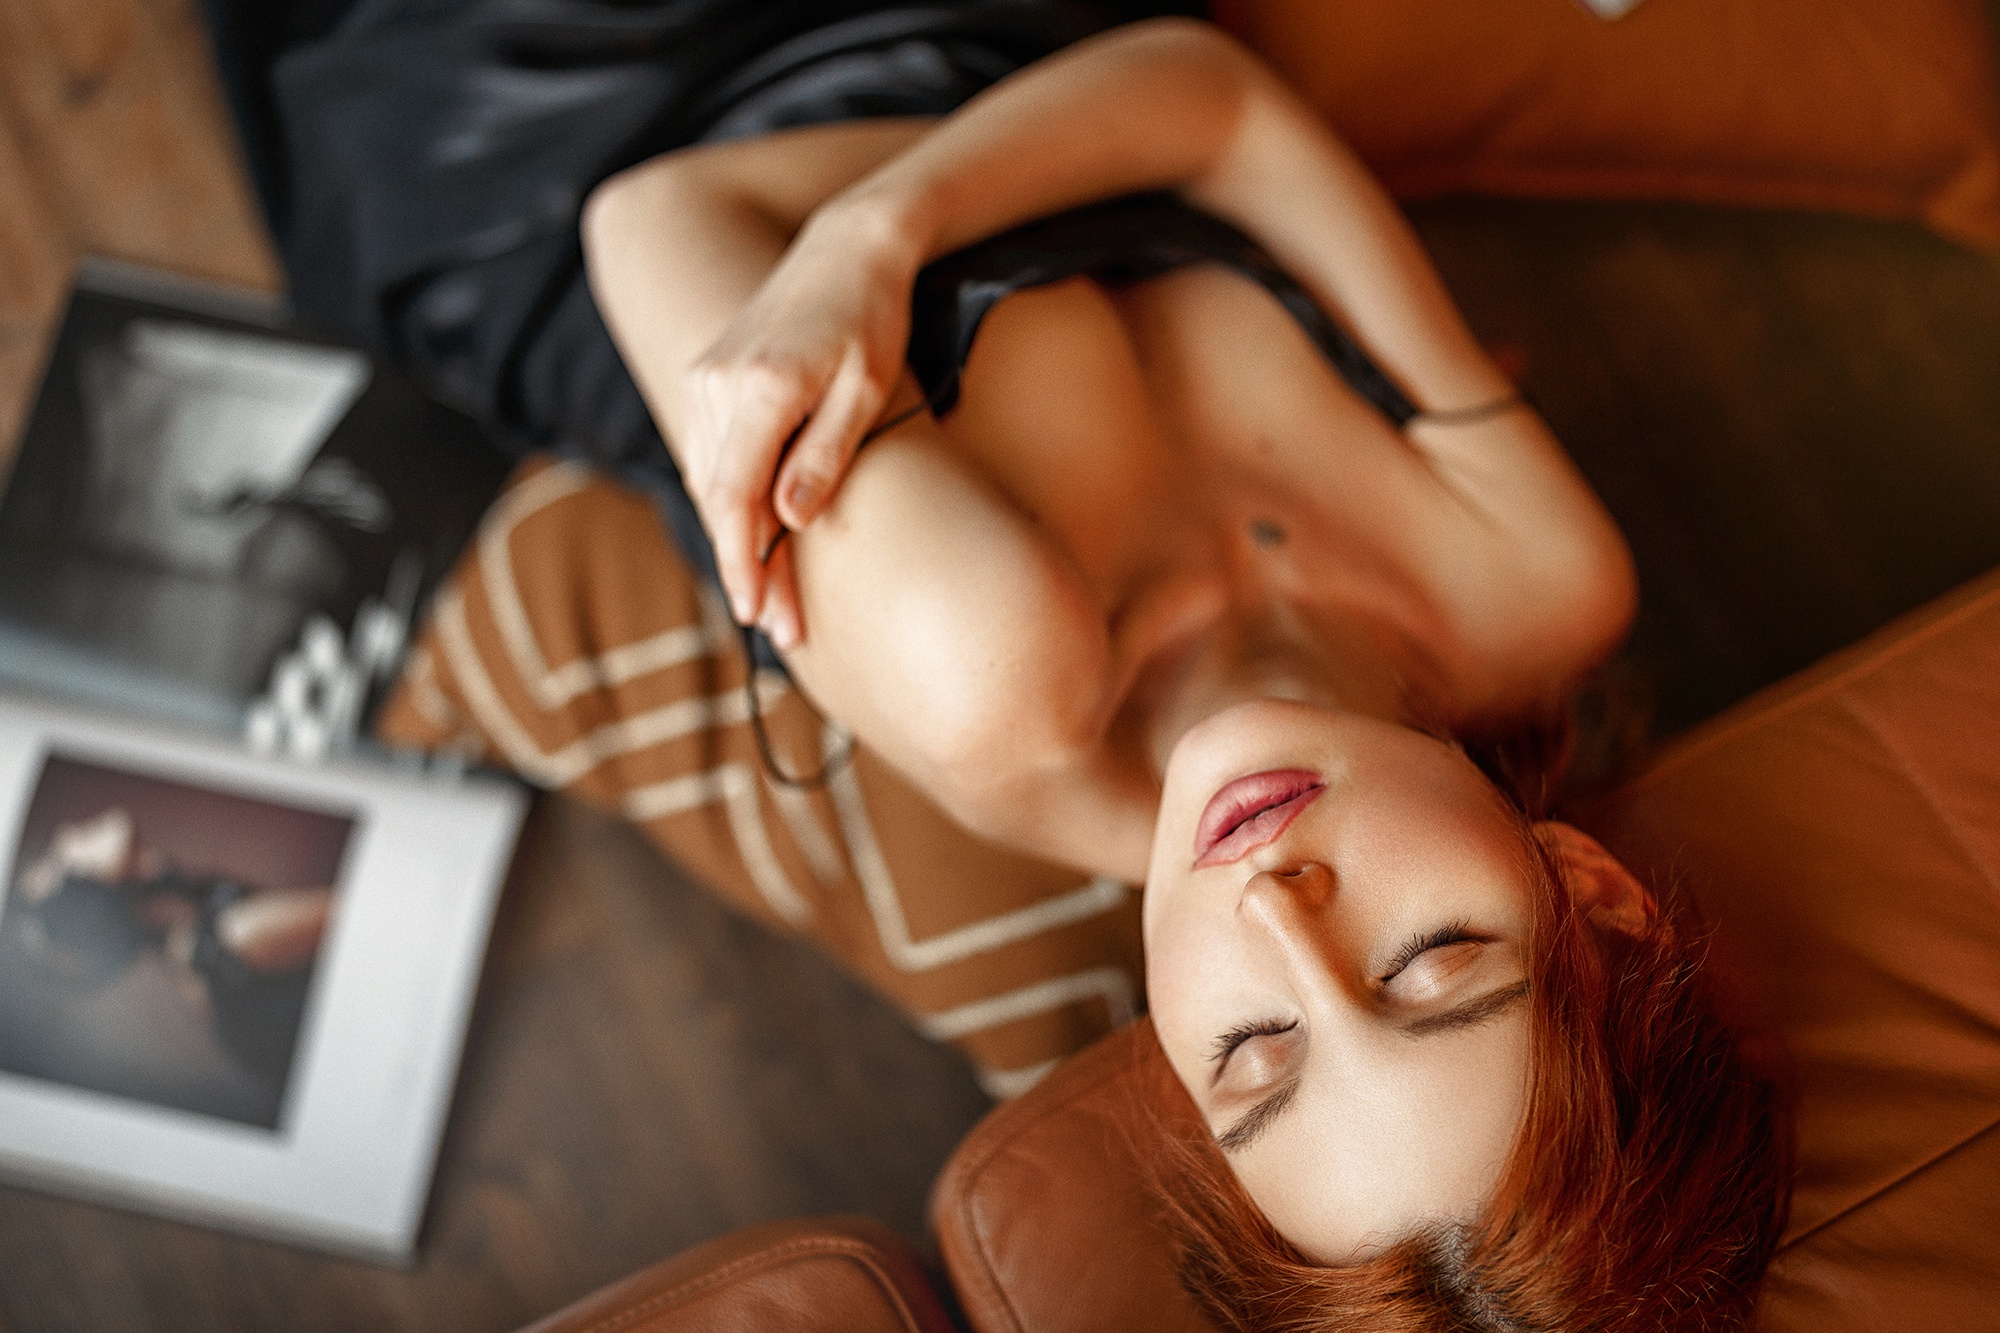
women, lady, model, person, photography, wallpaper, joint, lip, hand, shoulder, mouth, muscle, comfort, eyelash, neck, flash photography, gesture, thigh, finger, black hair, happy, chest, long hair, human leg, trunk, abdomen, elbow, fun, eyewear, wrist, nail, brown hair, jewellery, Barechested, flesh, lingerie, knee, room, child, selfie, undergarment, portrait photography, sitting, flooring